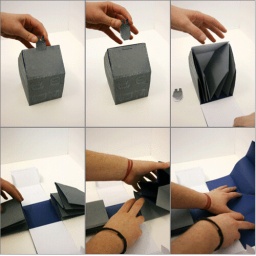
A step by step plan of how the folding house book works.2008.